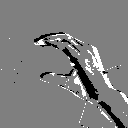
ASL letter: c